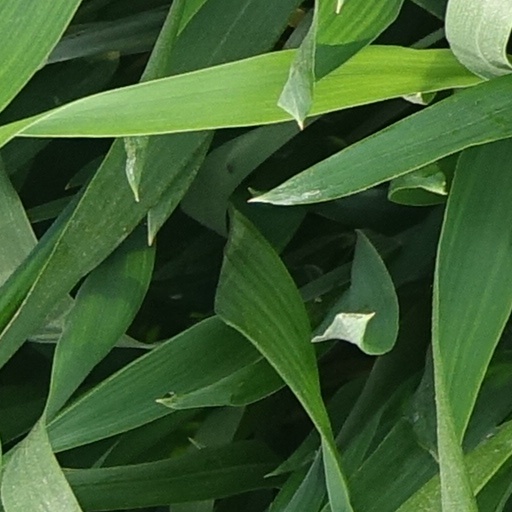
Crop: wheat